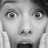
Emotion: surprise